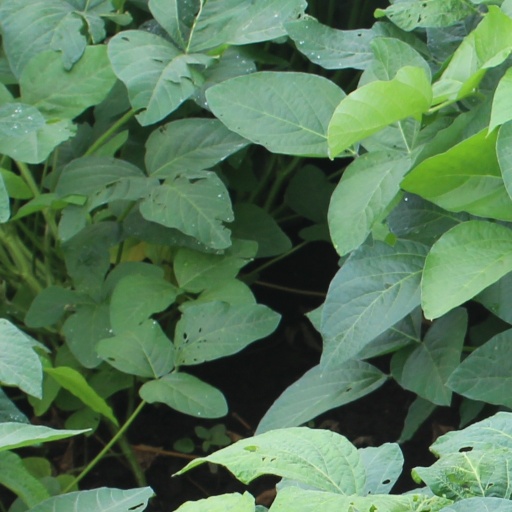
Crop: soybean